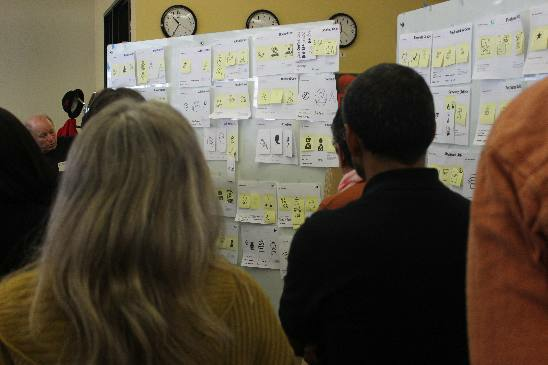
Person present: Yes